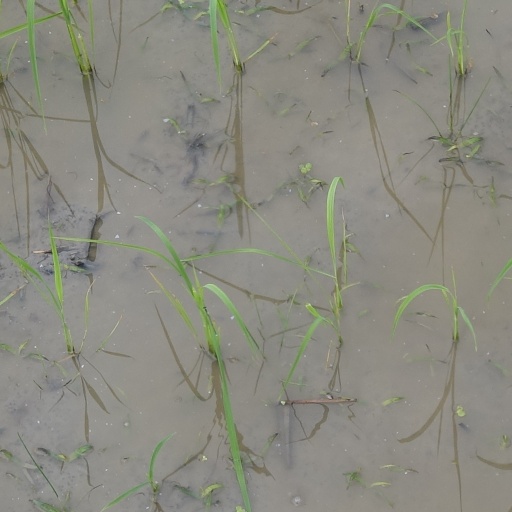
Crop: rice